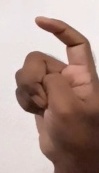
ASL sign: X